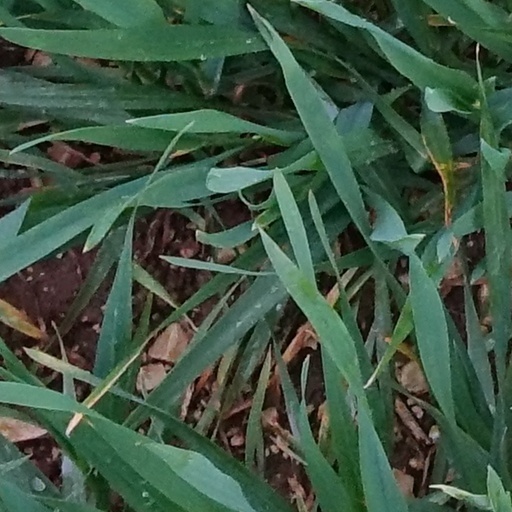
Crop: wheat